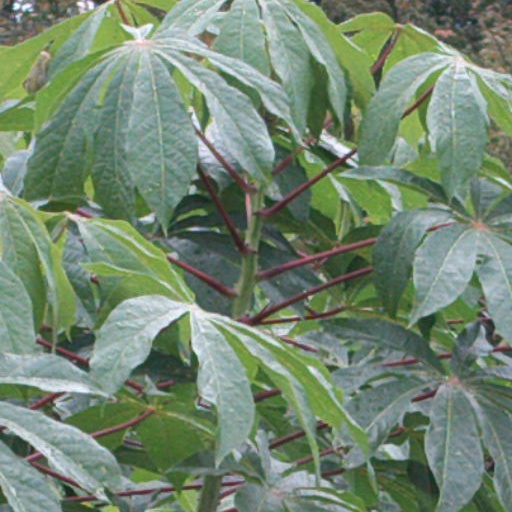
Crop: cassava